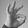
ASL letter: F